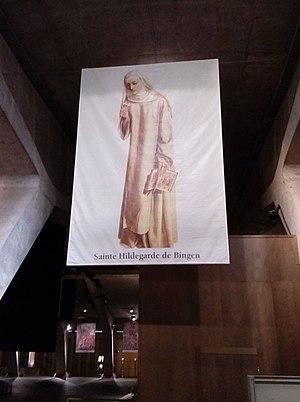
Toile représentant Sainte Hildegarde de Bingen à la Basilique Saint-Pie X de Lourdes
Hildegarde de Bingen, née en 1098 à Bermersheim vor der Höhe près d'Alzey et morte le 17 septembre 1179 à Rupertsberg, est une religieuse bénédictine mystique, compositrice et femme de lettres franconienne, sainte de l'Église catholique du XIIᵉ siècle. Elle a été aussi plus rarement dénommée Hildegarde de Rupertsberg.